Saidamen Pangarungan

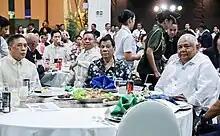
Pangarungan (leftmost) with President Duterte (center) and Executive Secretary Salvador Medialdea (rightmost) during the 2019 Eid al-Fitr Celebration.

On July 9, 2018, President Rodrigo Duterte appointed Pangarungan as secretary with cabinet rank and chairman, National Commission on Muslim Filipinos (NCMF). Under its charter, Republic Act 9997, the commission is tasked to uplift the socio-economic and cultural lives of the approximately 8 million Muslims in the Philippines. Pangarungan's priority agenda was to reform the NCMF long dogged by corruption, ensure a comfortable and affordable annual Hajj (Pilgrimage) to Makkah, Saudi Arabia for thousands of Filipino pilgrims, and led a joint nationwide project with the United Nation Development Program (UNDP) and the Japanese Government in strengthening national and local resilience against violent extremism. Pangarungan launched the project at the Mindanao State University in Marawi City on January 23, 2019 in time with the twin explosions in a cathedral in Jolo, Sulu that killed twenty parishioners and 111 wounded. Three days later, a grenade explosion rocked a mosque in Zamboanga City that killed 2 imams and wounding 4 others. These violent incidents were widely condemned by Muslim and Christian leaders in the country.